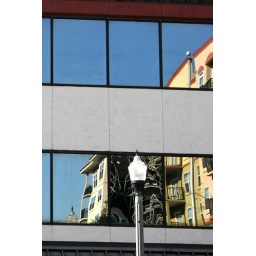
Taken in morning sun, Decatur GA, condo's reflected in office building windows. Canon Rebel XTi with telephoto lens.